Harutiun Bezjian

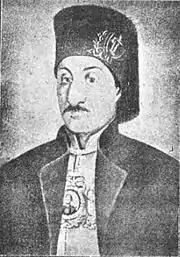

Harutyun Amira Bezciyan (April 10, 1771 in Istanbul, Ottoman Empire - January 3, 1834 in Istanbul, Ottoman Empire) also known as Kazaz Artin was a renowned philanthropist, merchant, financier, adviser, and founder of the Sourp Prgich Armenian Hospital.